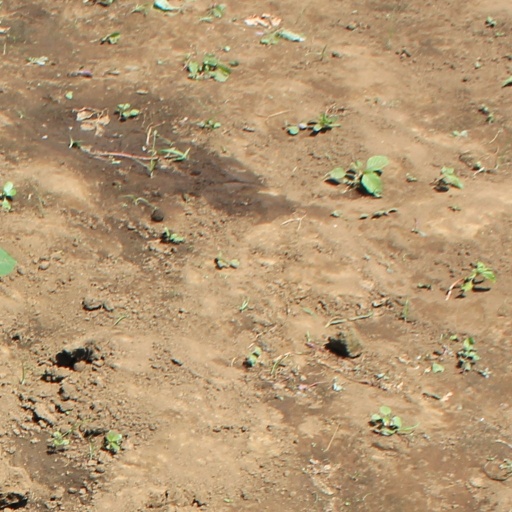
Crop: soybean